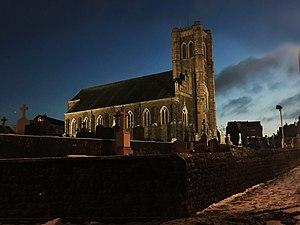
Église Saint Martin
Saint-Martin-Boulogne, parfois appelée Saint-Martin-lès-Boulogne ou simplement Saint-Martin, est une commune française située dans le département du Pas-de-Calais en région Hauts-de-France.